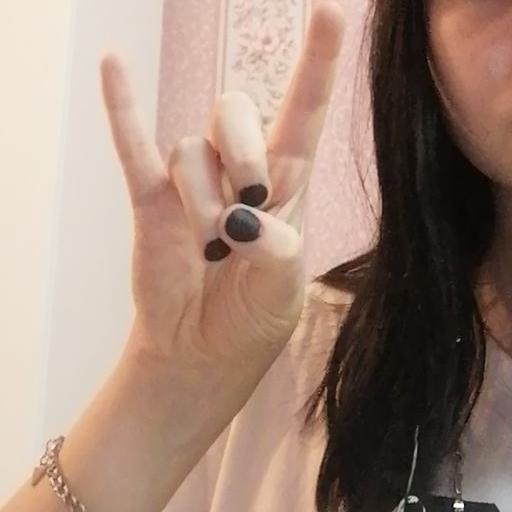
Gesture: rock